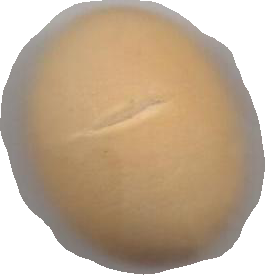
Variety: Grobogan